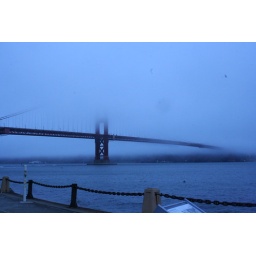
the golden gate bridge in the fog..